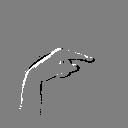
ASL letter: g